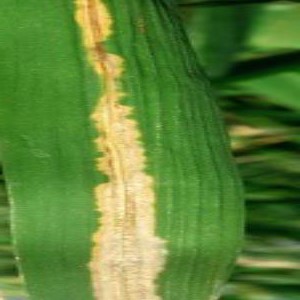
Disease: Bacterialblight